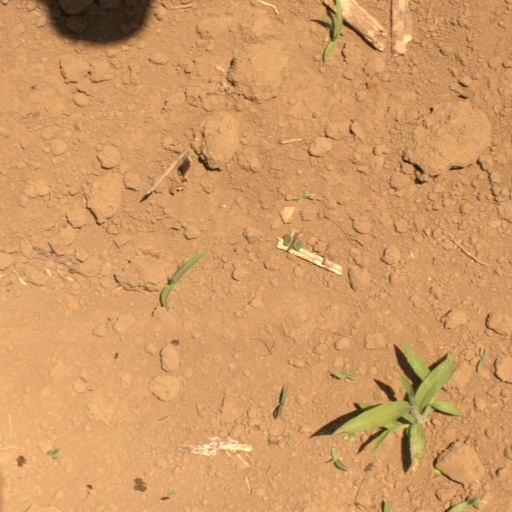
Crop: Jerusalem artichoke